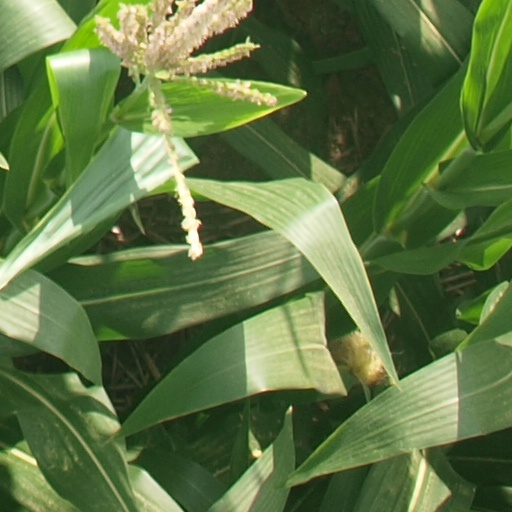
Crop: maize; corn